Jean-Éric Vergne

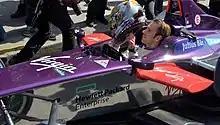
Vergne in his DS Virgin Racing Formula E car

As the calendar moved to Europe for the , Vergne's luck did not improve. A wheel was not properly fitted in Friday practice ending his session early and earning him a 10 place grid penalty. As a result, he started from 21st position, only ahead of Pastor Maldonado who crashed in Q1. Vergne got off to a decent start getting through the Marussias and Caterhams while pulling away from Maldonado, but he retired for the third time in five races due to technical problems. At the , Vergne retired for the fifth time in eight races, after finishing the previous race in Canada in eighth place. In the following race at Silverstone, Vergne was able to get in to Q3 for the 6th time, finishing the race in 10th. In Hungary, Vergne qualified eighth in changing conditions, but in the race he managed to get as high as second after pitting after a safety car; he held position in front of a battle which included Nico Rosberg, Sebastian Vettel and Lewis Hamilton. However, after his second stop he dropped back to eventually finish in ninth place.